D'Alton Corry Coleman

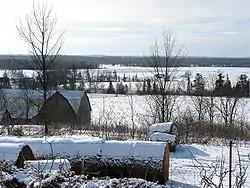
Photo of farm buildings and fields covered in snow

Coleman attended Arnprior District High School by walking five miles each day, and played football and baseball at school. During summers he worked 11 hours per day at a local lumber yard, earning C$12 per month as a tallyman checking freight on flatcars. He left school at age 15 to work full-time at the lumber yard with a raise to $30 per month.